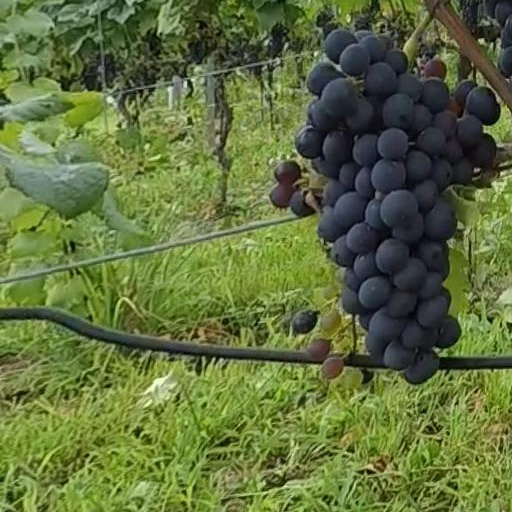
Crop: grape